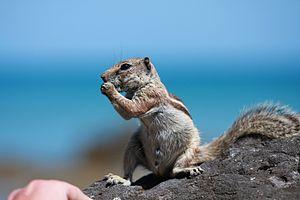
L'Écureuil de Barbarie ou Écureuil de Berbérie est l'unique espèce du genre Atlantoxerus. Ce mammifère est un rongeur de la famille des Sciuridae, endémique du Maroc et de l’Ouest algérien.